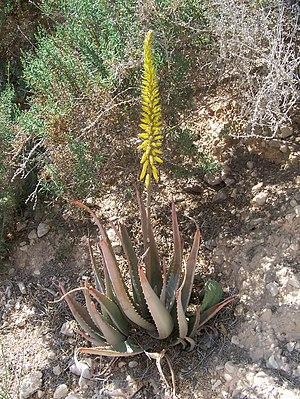
L'Aloe vera est une espèce d'aloès d'origine incertaine mais cultivée de longue date en région méditerranéenne, Afrique du Nord, aux îles Canaries et au Cap-Vert. Utilisé depuis l'Antiquité, l’Aloe vera a été adopté dans les médecines traditionnelles de nombreuses régions chaudes du monde, d'Europe, du Moyen-Orient et d'Afrique du Nord d'abord, puis d'Inde, de Chine et d'Asie essentiellement après le Xᵉ siècle et d'Amérique après le XVIIᵉ siècle. Actuellement, le gel d'aloès entre principalement dans la composition de cosmétiques ou de boissons.